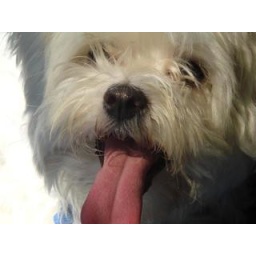
Dogs and birds and trees ! Gorgeous day in Manhattan....